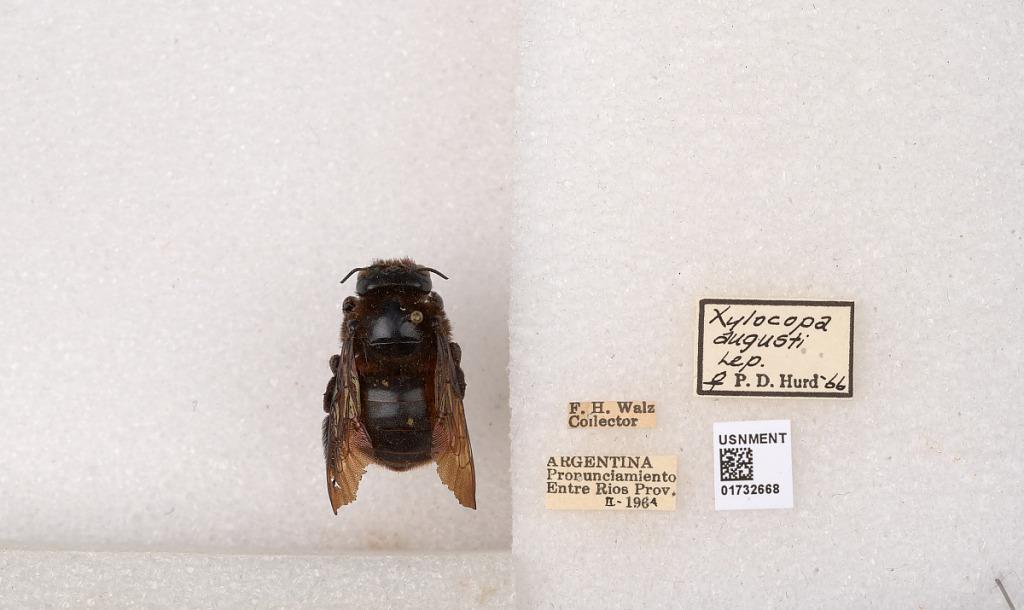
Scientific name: Xylocopa (Neoxylocopa) augusti Lepeletier
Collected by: F. Walz
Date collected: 1964-2-1
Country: Argentina
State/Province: Entre Rios
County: Departamento de Uruguay
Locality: Pronunciamiento
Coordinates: -32.3452, -58.4404
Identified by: Hurd, P. D.